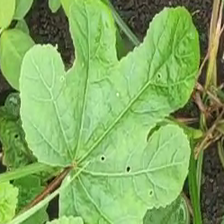
Weed species: Little_Mallow(Malva parviflora)